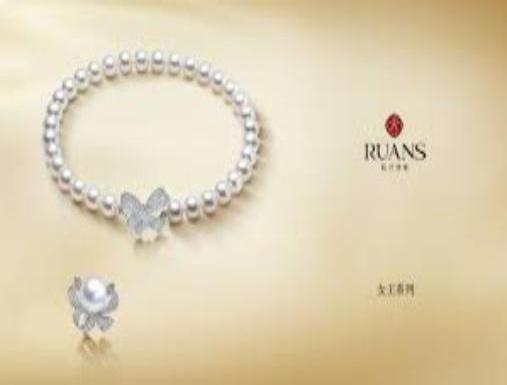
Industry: Clothes